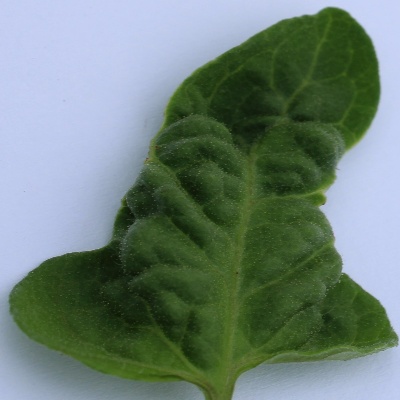
Crop: Tomato
Condition: leaf curl